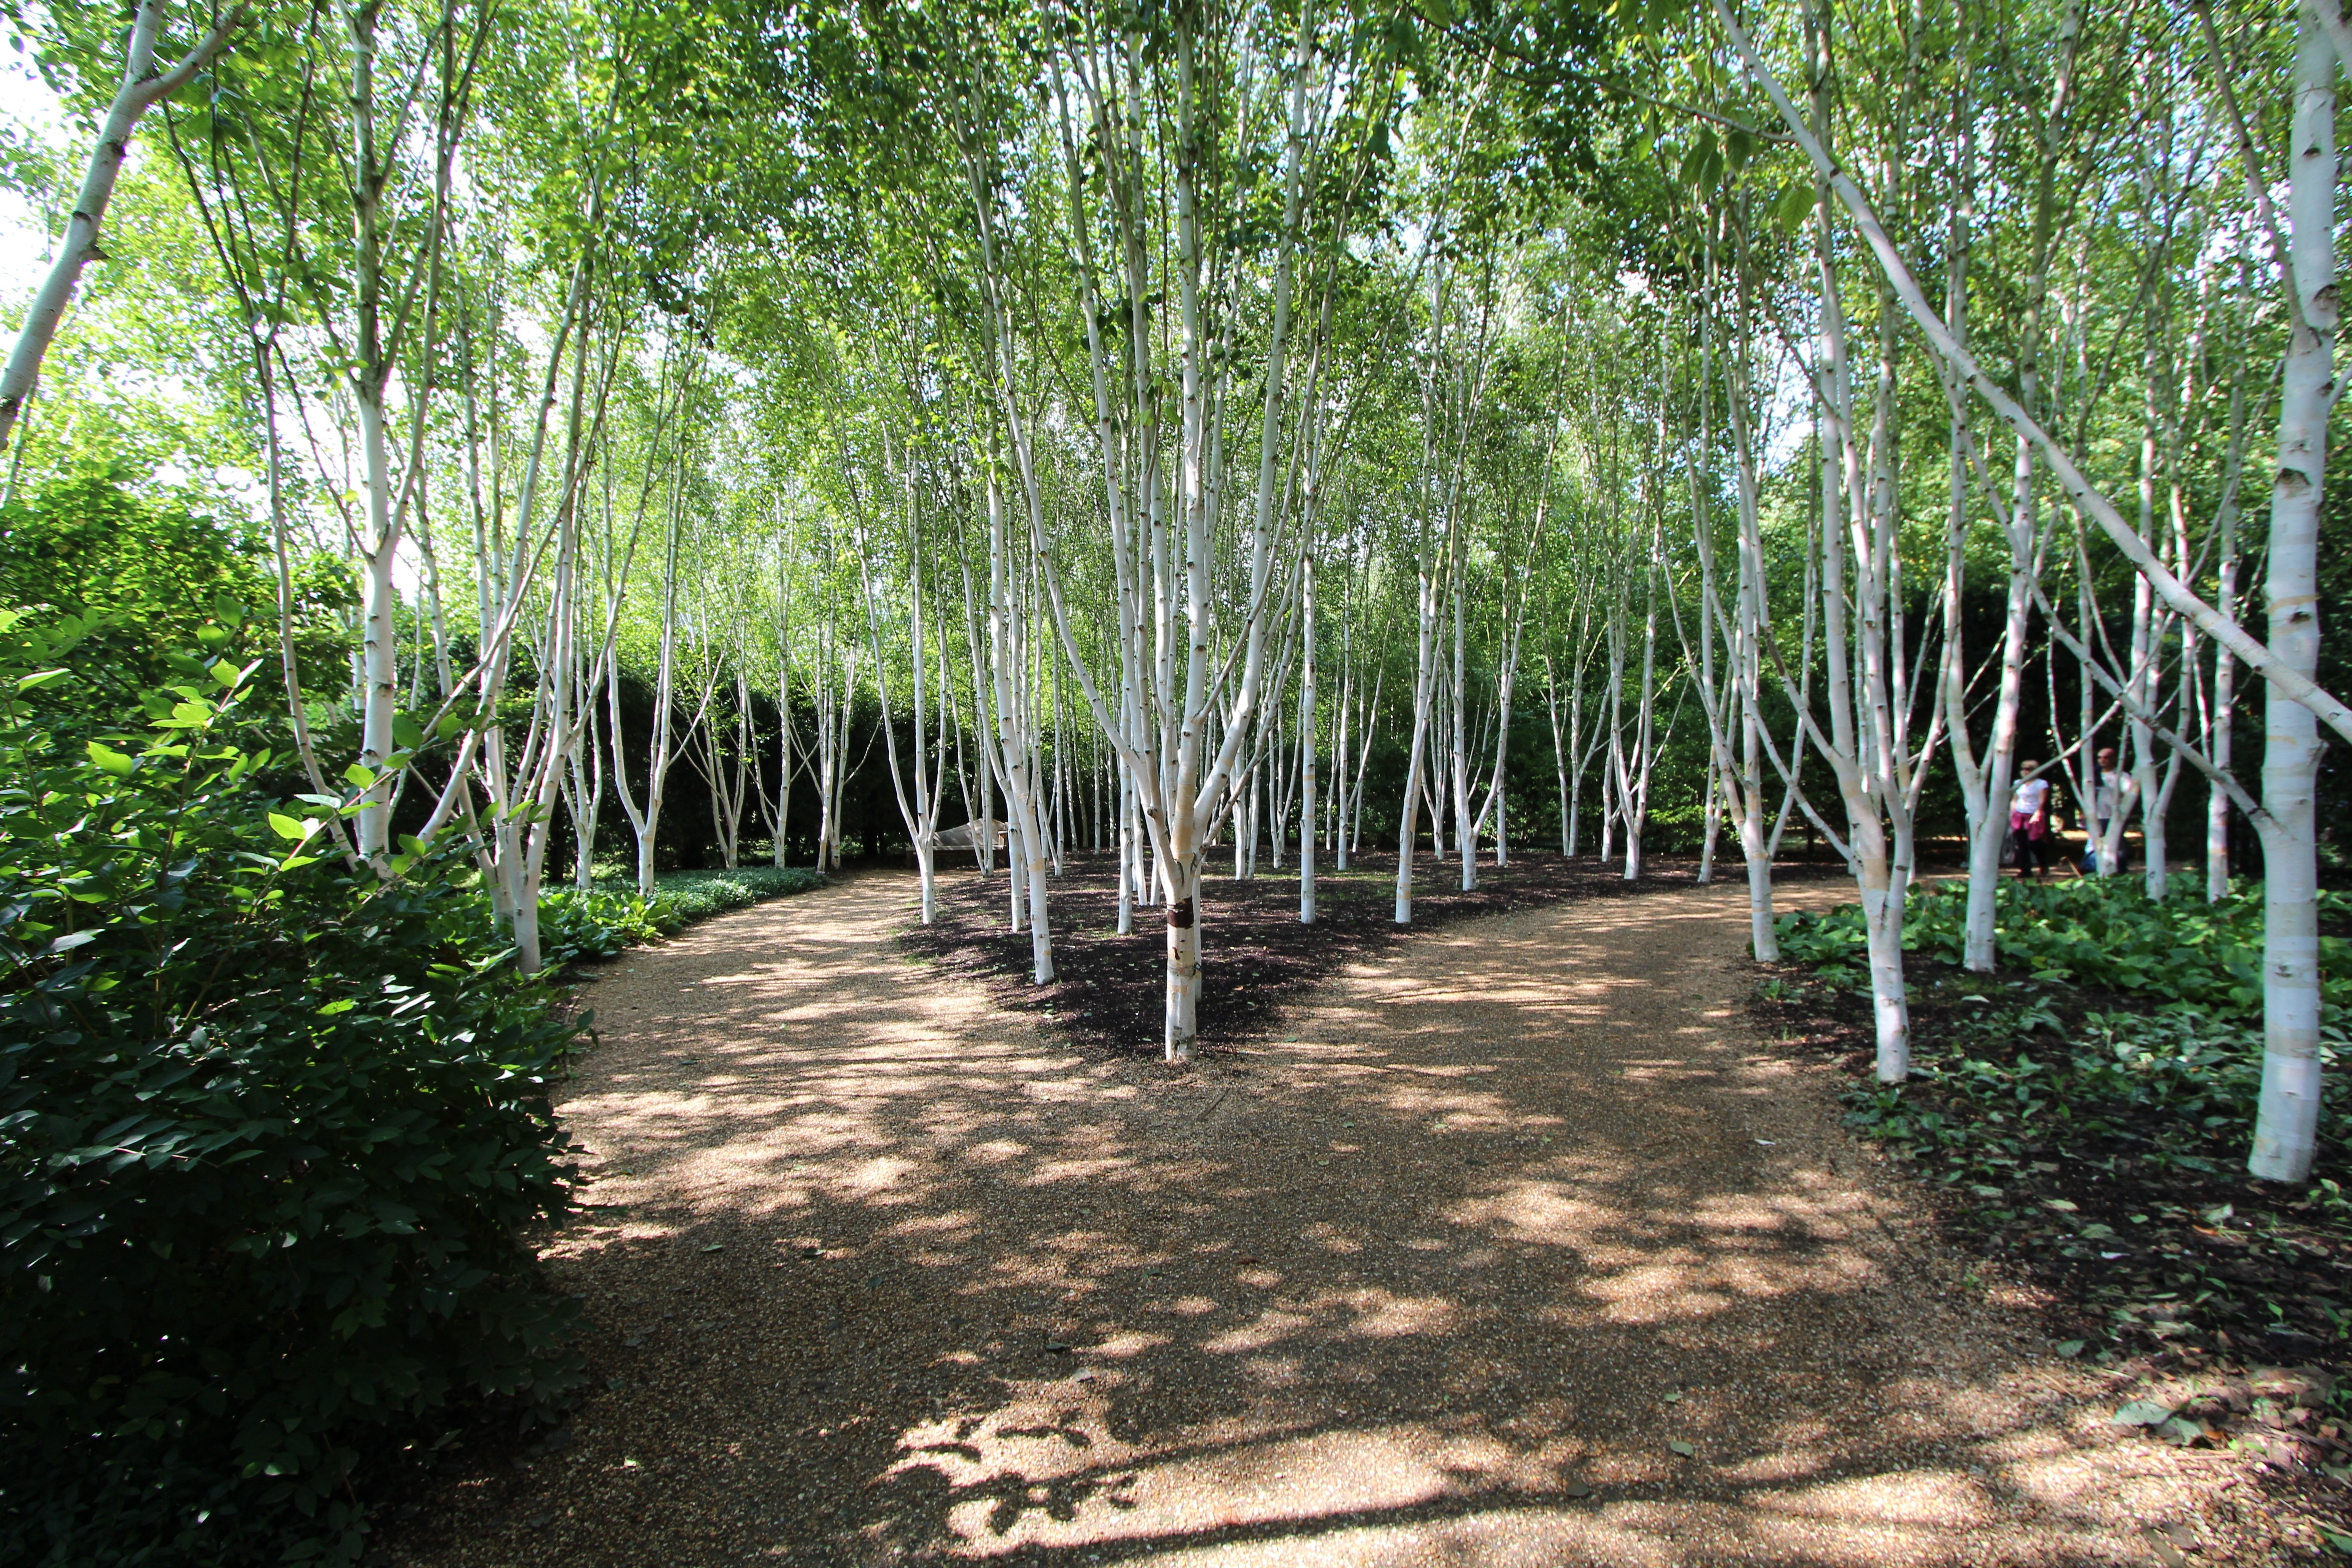
tree, forest, plant, flower, summer, green, birch, shadow, backyard, botany, garden, shrub, plantation, woodland, away, woody plant, arecales